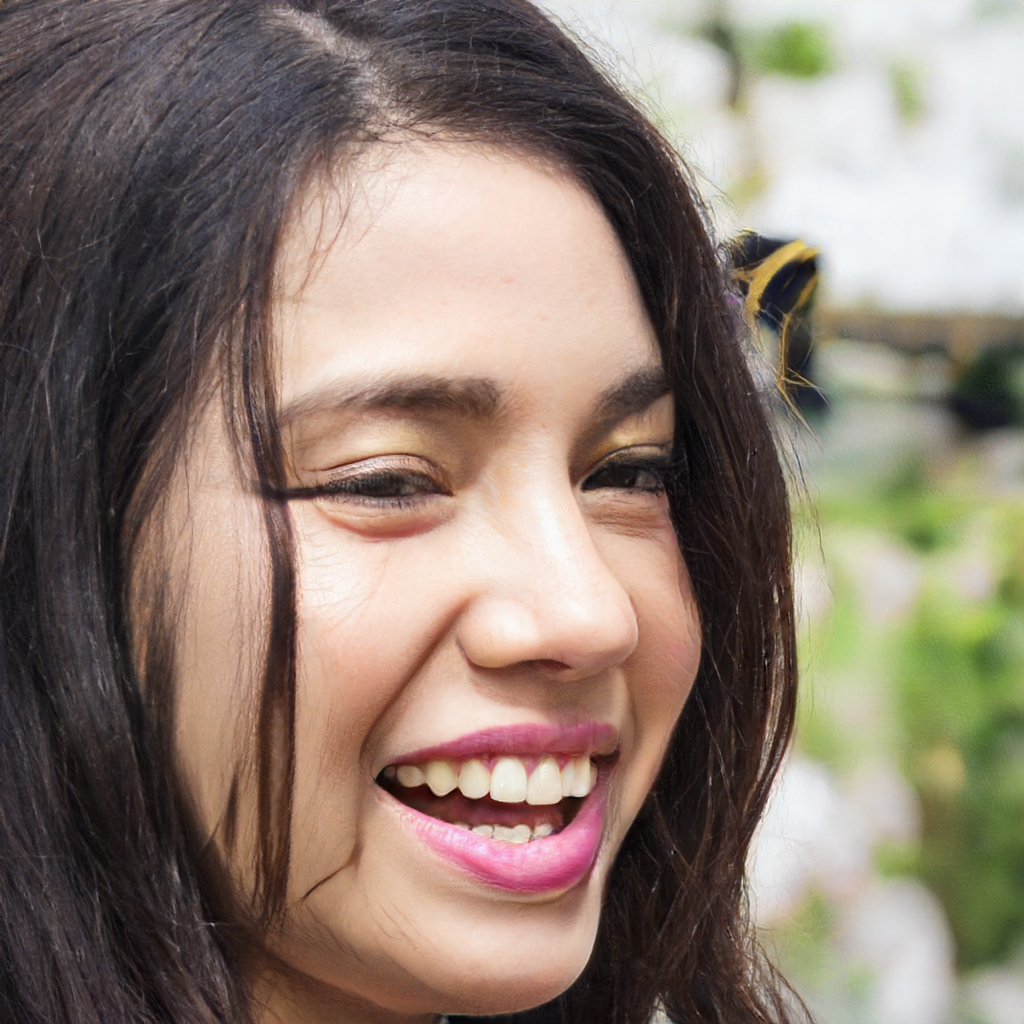
Gender: Female